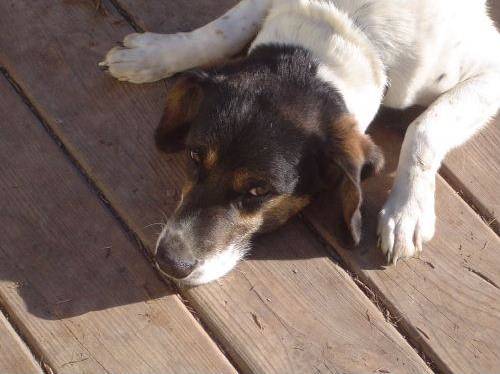
Label: dog